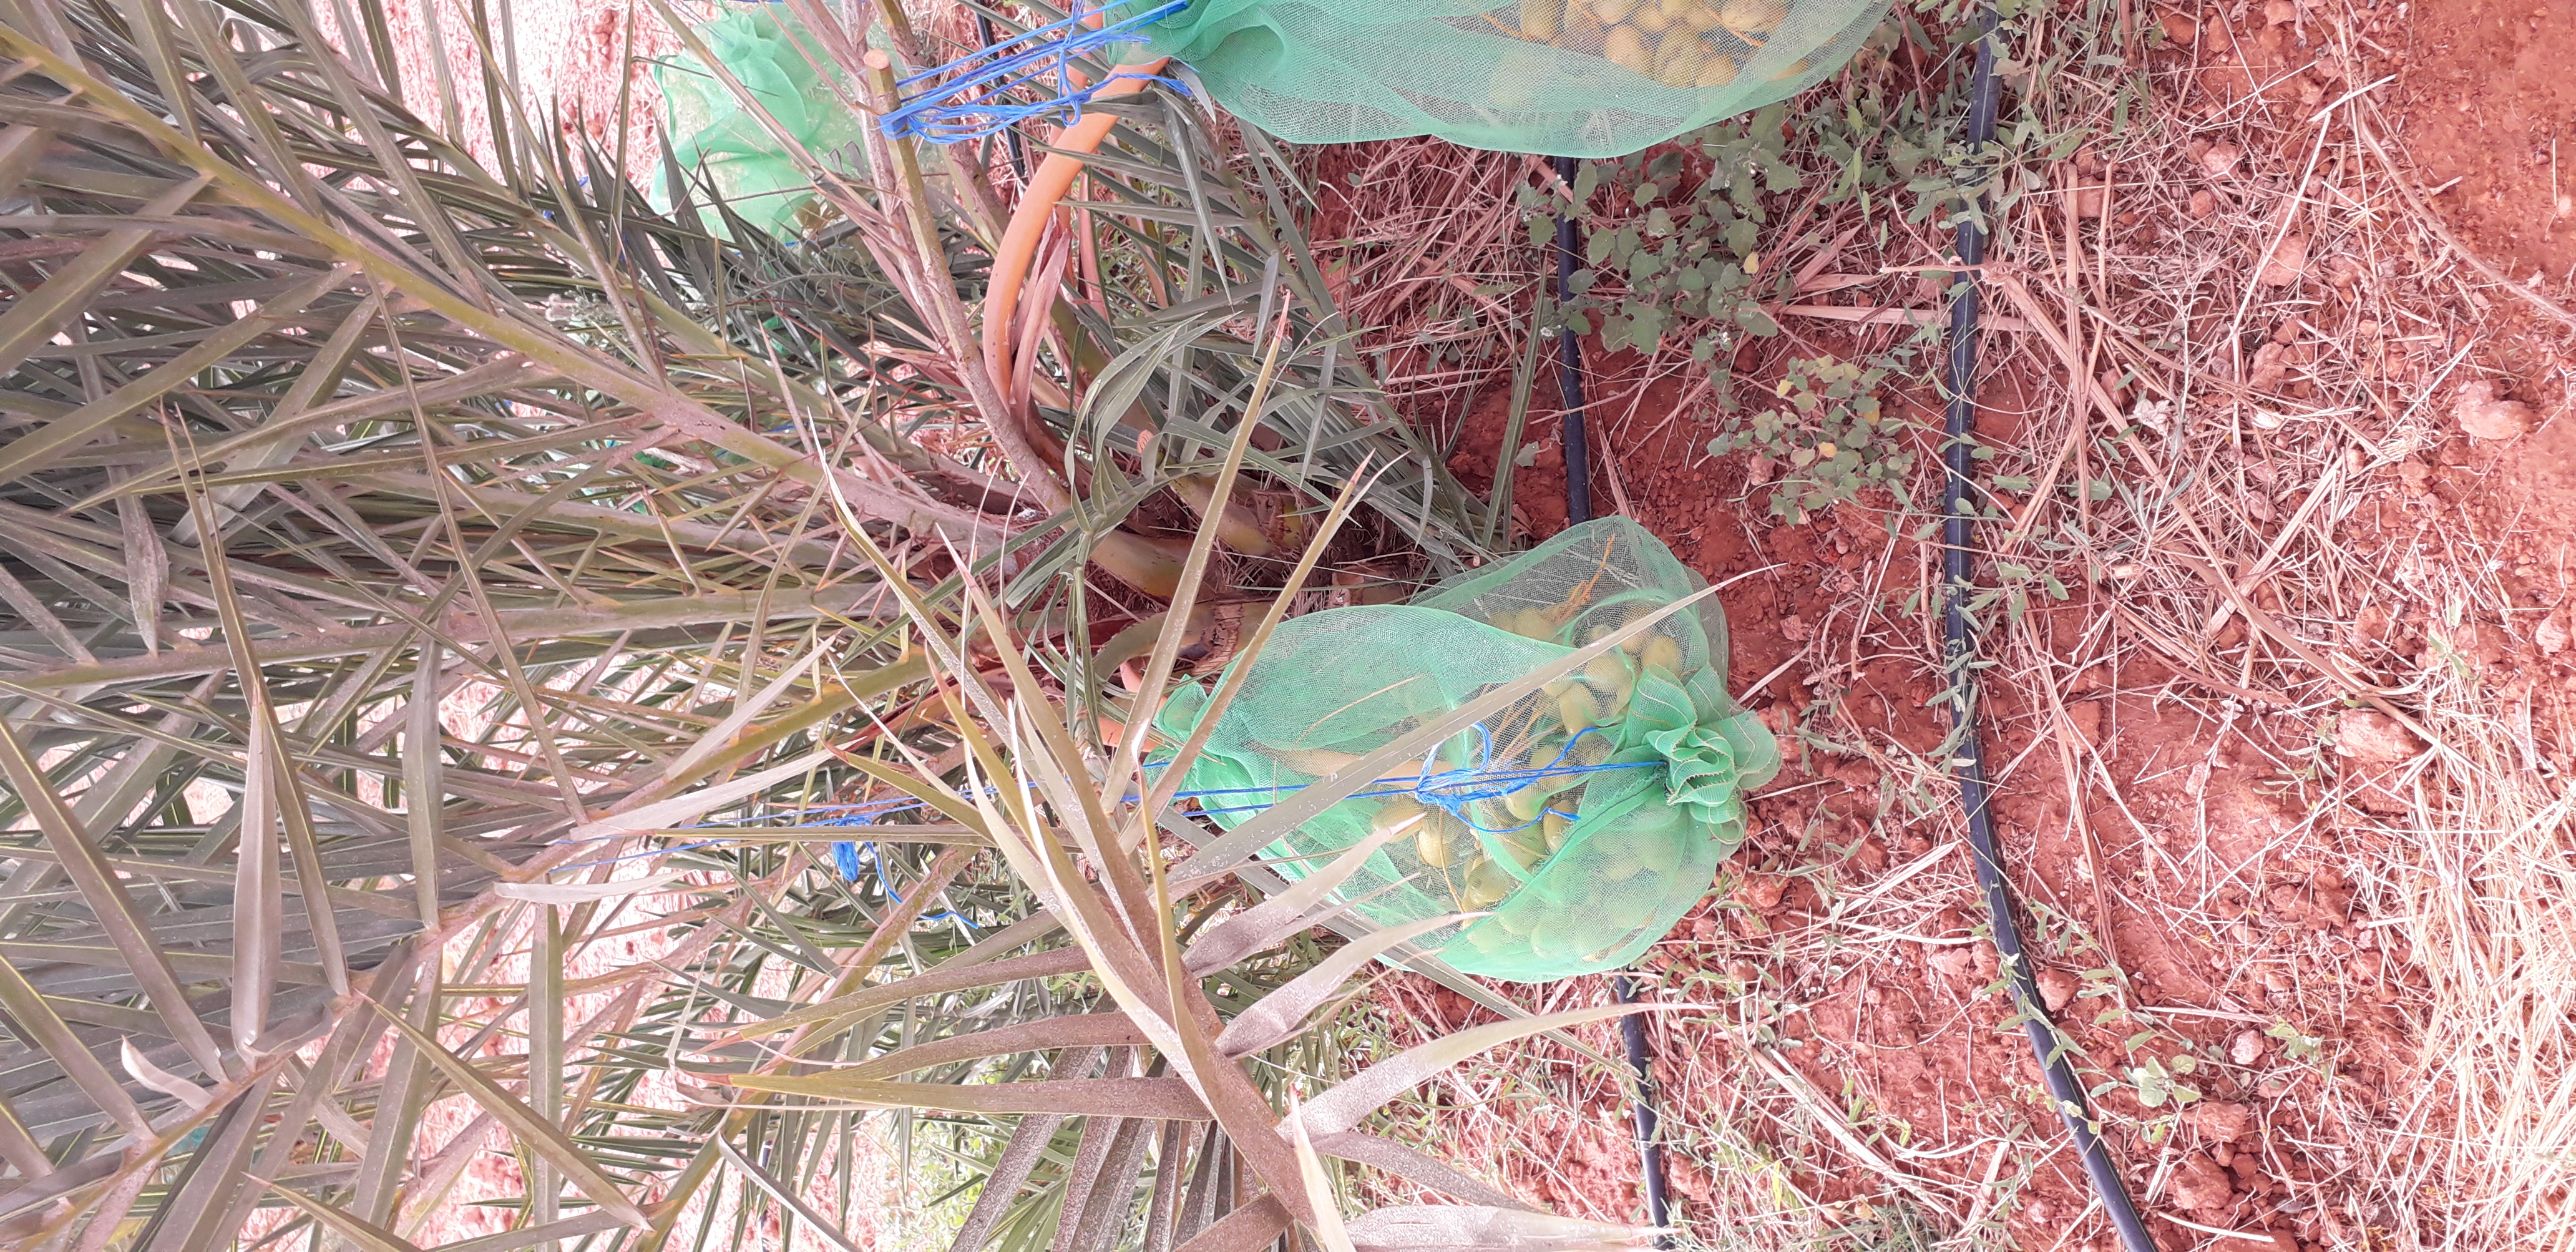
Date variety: Boufagous